Southern African Institute of Mining and Metallurgy

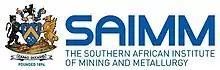
Southern African Institute of Mining and Metallurgy arms and logo

The Southern African Institute of Mining and Metallurgy is a professional organisation for the mining and metallurgical industry in southern Africa.